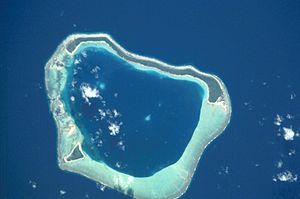
Maupihaa
NASA satelitfoto af Maupihaa
Maupihaa er en ø i Fransk Polynesien i Stillehavet. Der bor ca. 100 personer på øen som hovedsagelig er beskæftiget med østers og perlefiskeri. Øen er administrativt under Maupiti.